Describe the emotion expressed in this image:  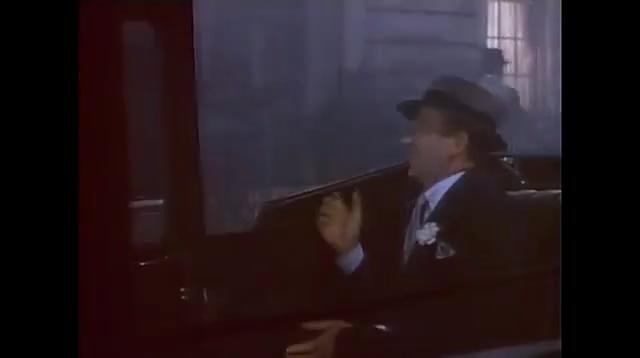
This person displays Fear, valence and arousal with low intensity.